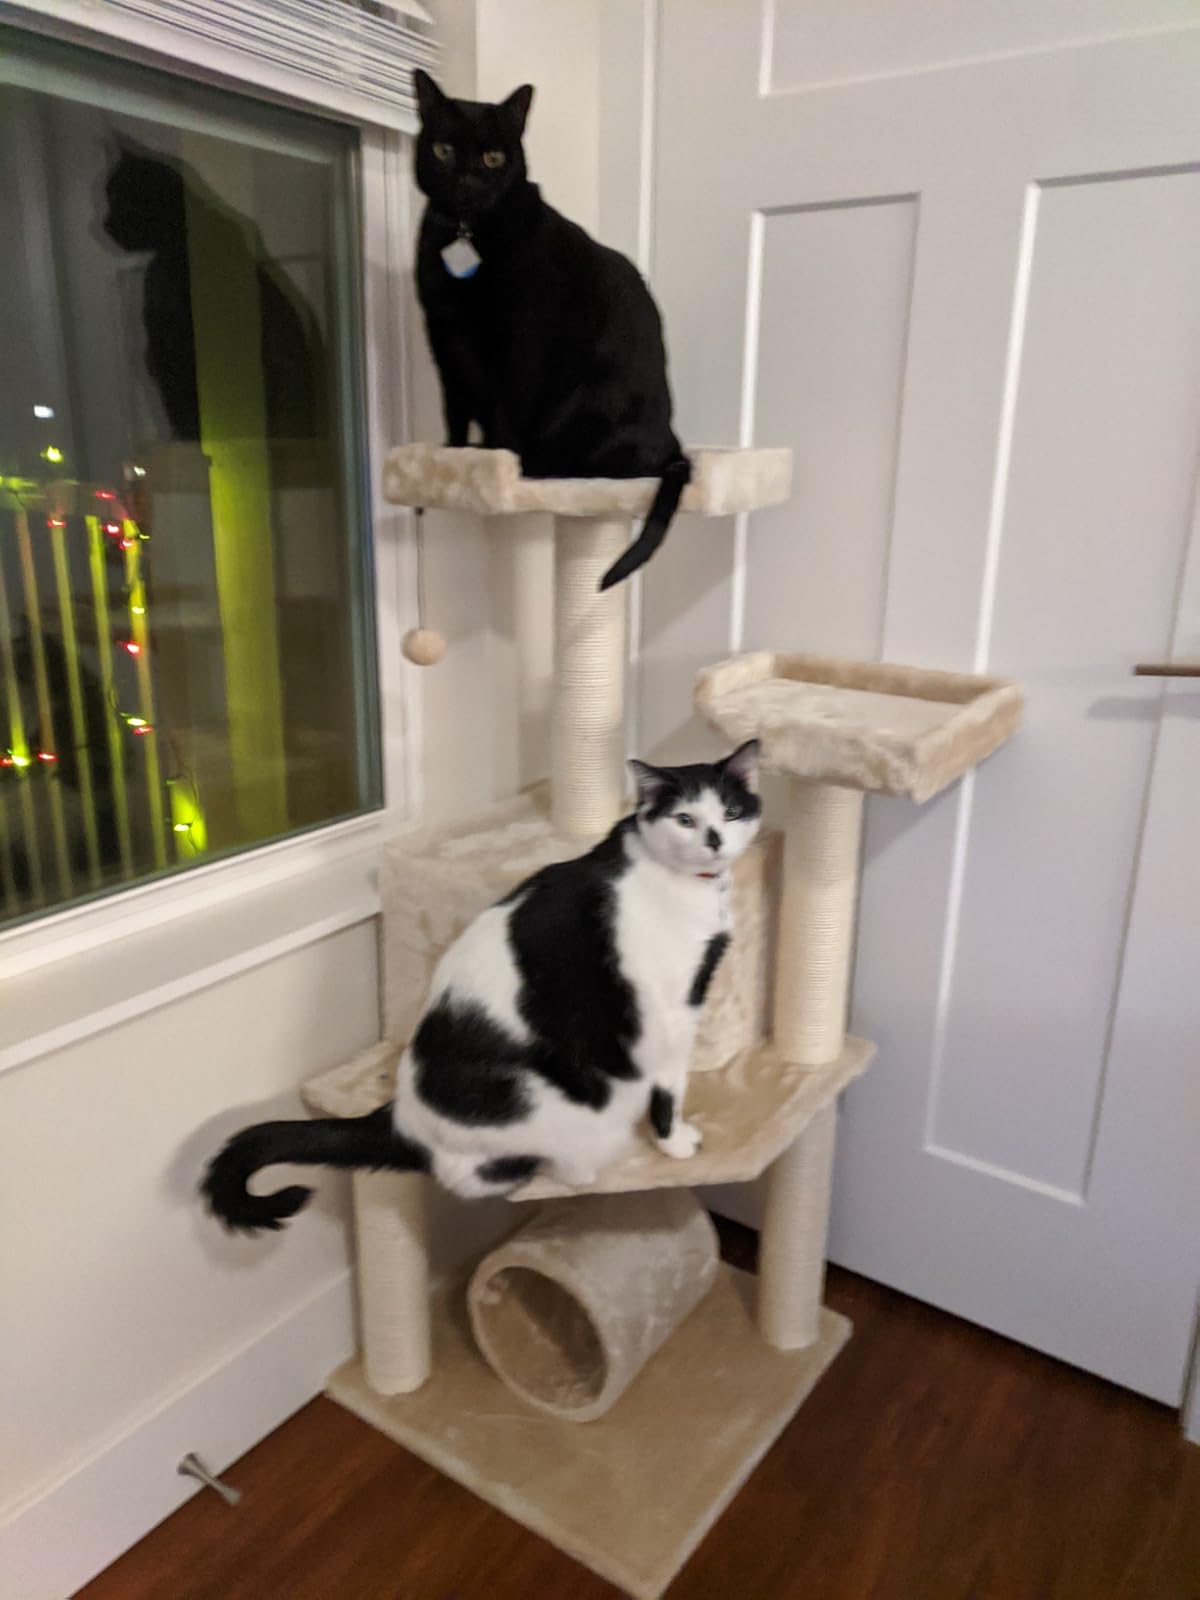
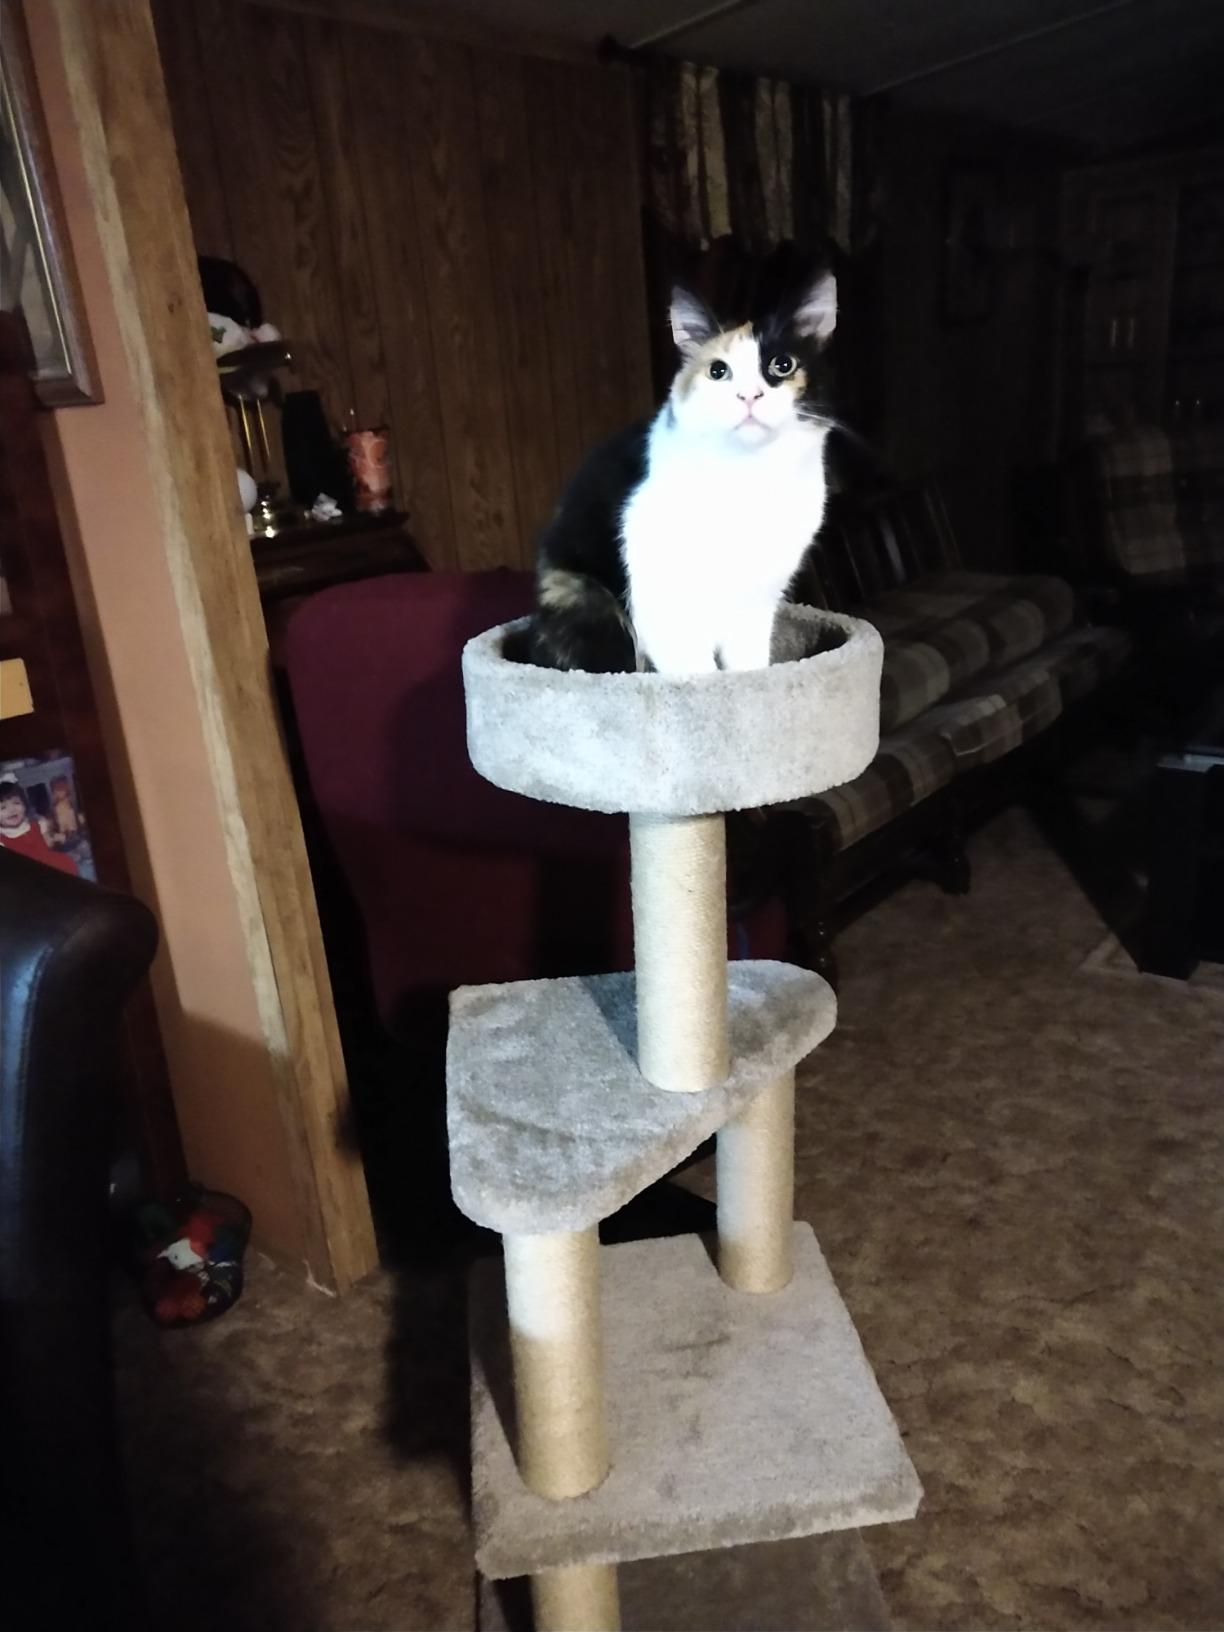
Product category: items_cat tree
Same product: no